South Kalimantan

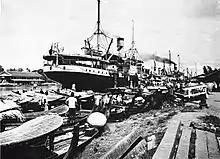
Ships on the Martapura River during the Dutch colonial era

The only traditional theater art that developed on the island of Borneo was "Mamanda". Mamanda is theater art or traditional performances originating from South Kalimantan. Compared to other performing arts, "Mamanda" is more similar to "Lenong" in terms of the relationship between players and spectators. This interaction made the audience become active in conveying funny comments which allegedly could make the atmosphere more lively.